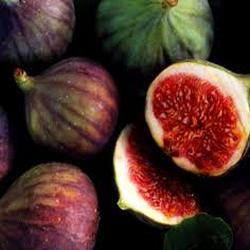
Label: Fig